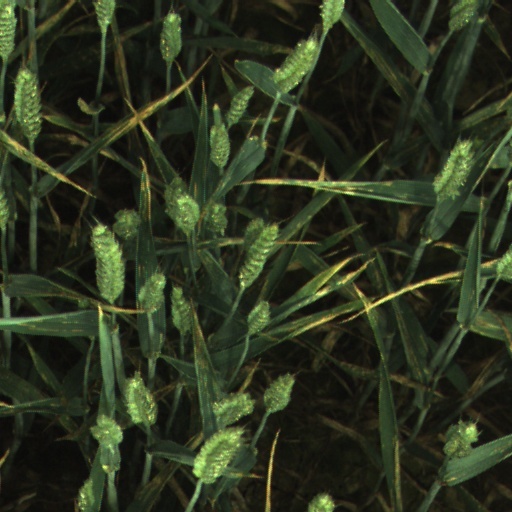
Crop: wheat